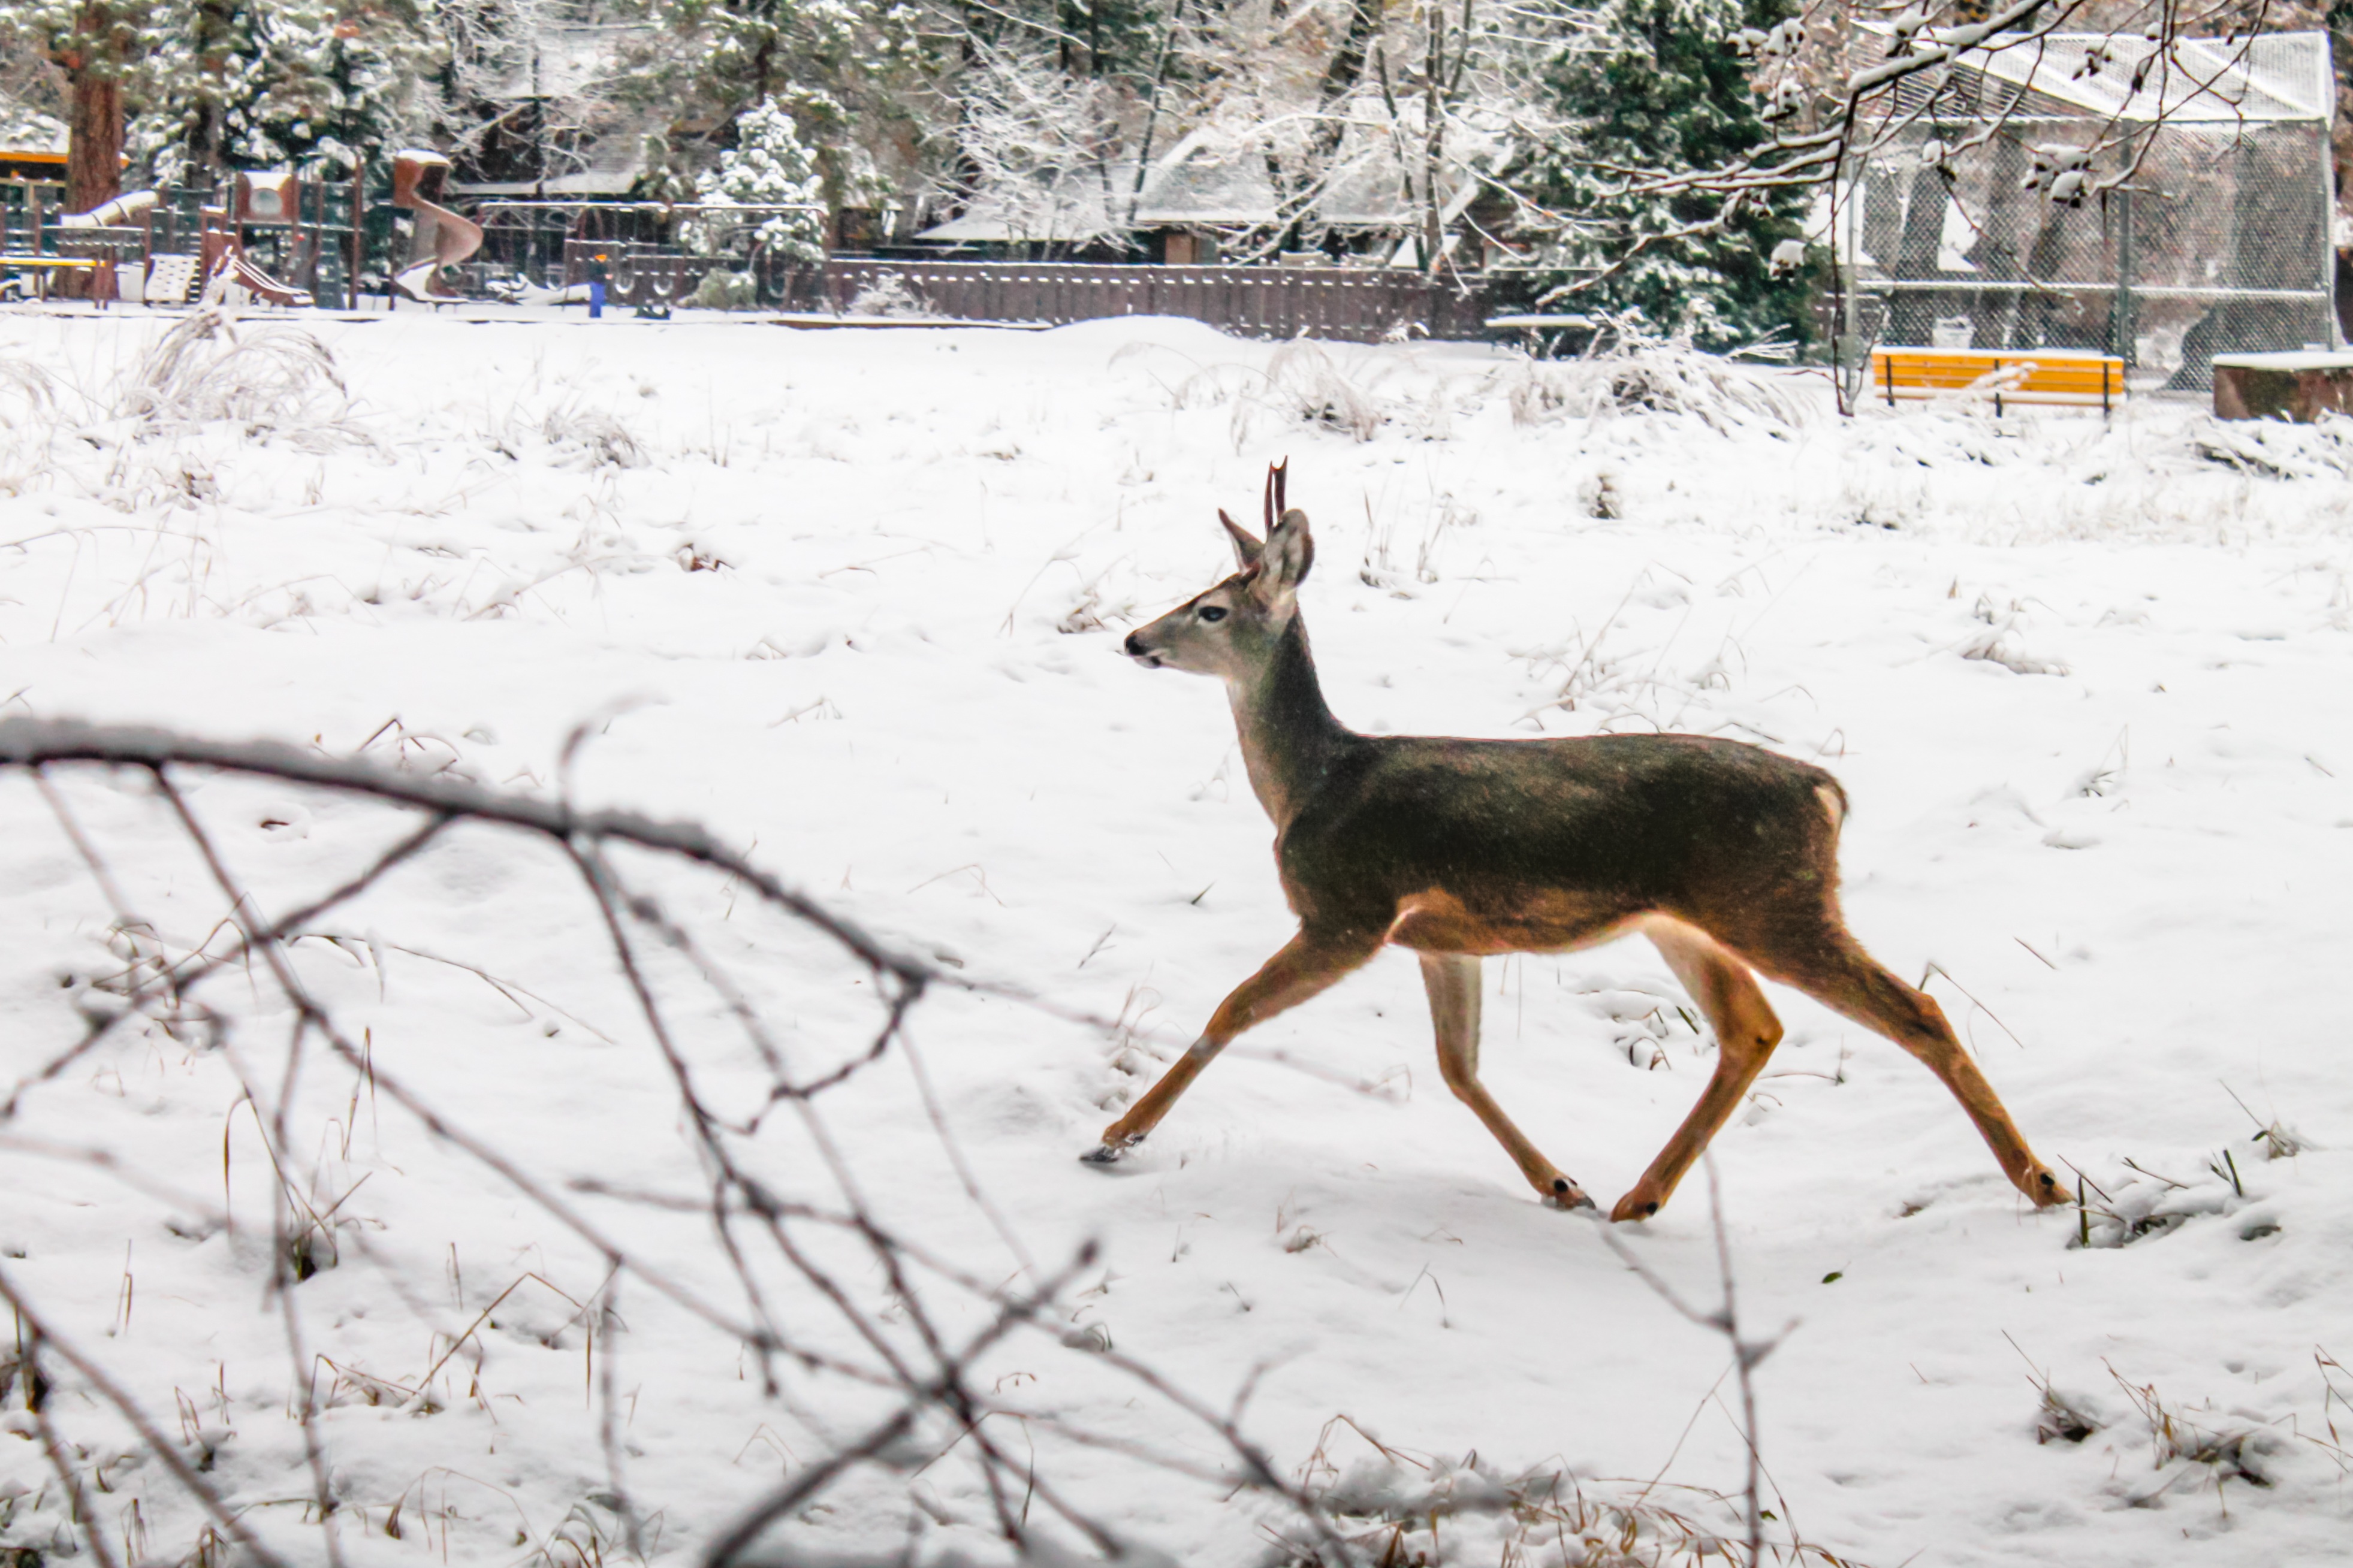
nature, forest, snow, winter, vintage, animal, wildlife, deer, gift, decoration, symbol, weather, mammal, set, christmas, season, fauna, santa, design, year, xmas, white tailed deer